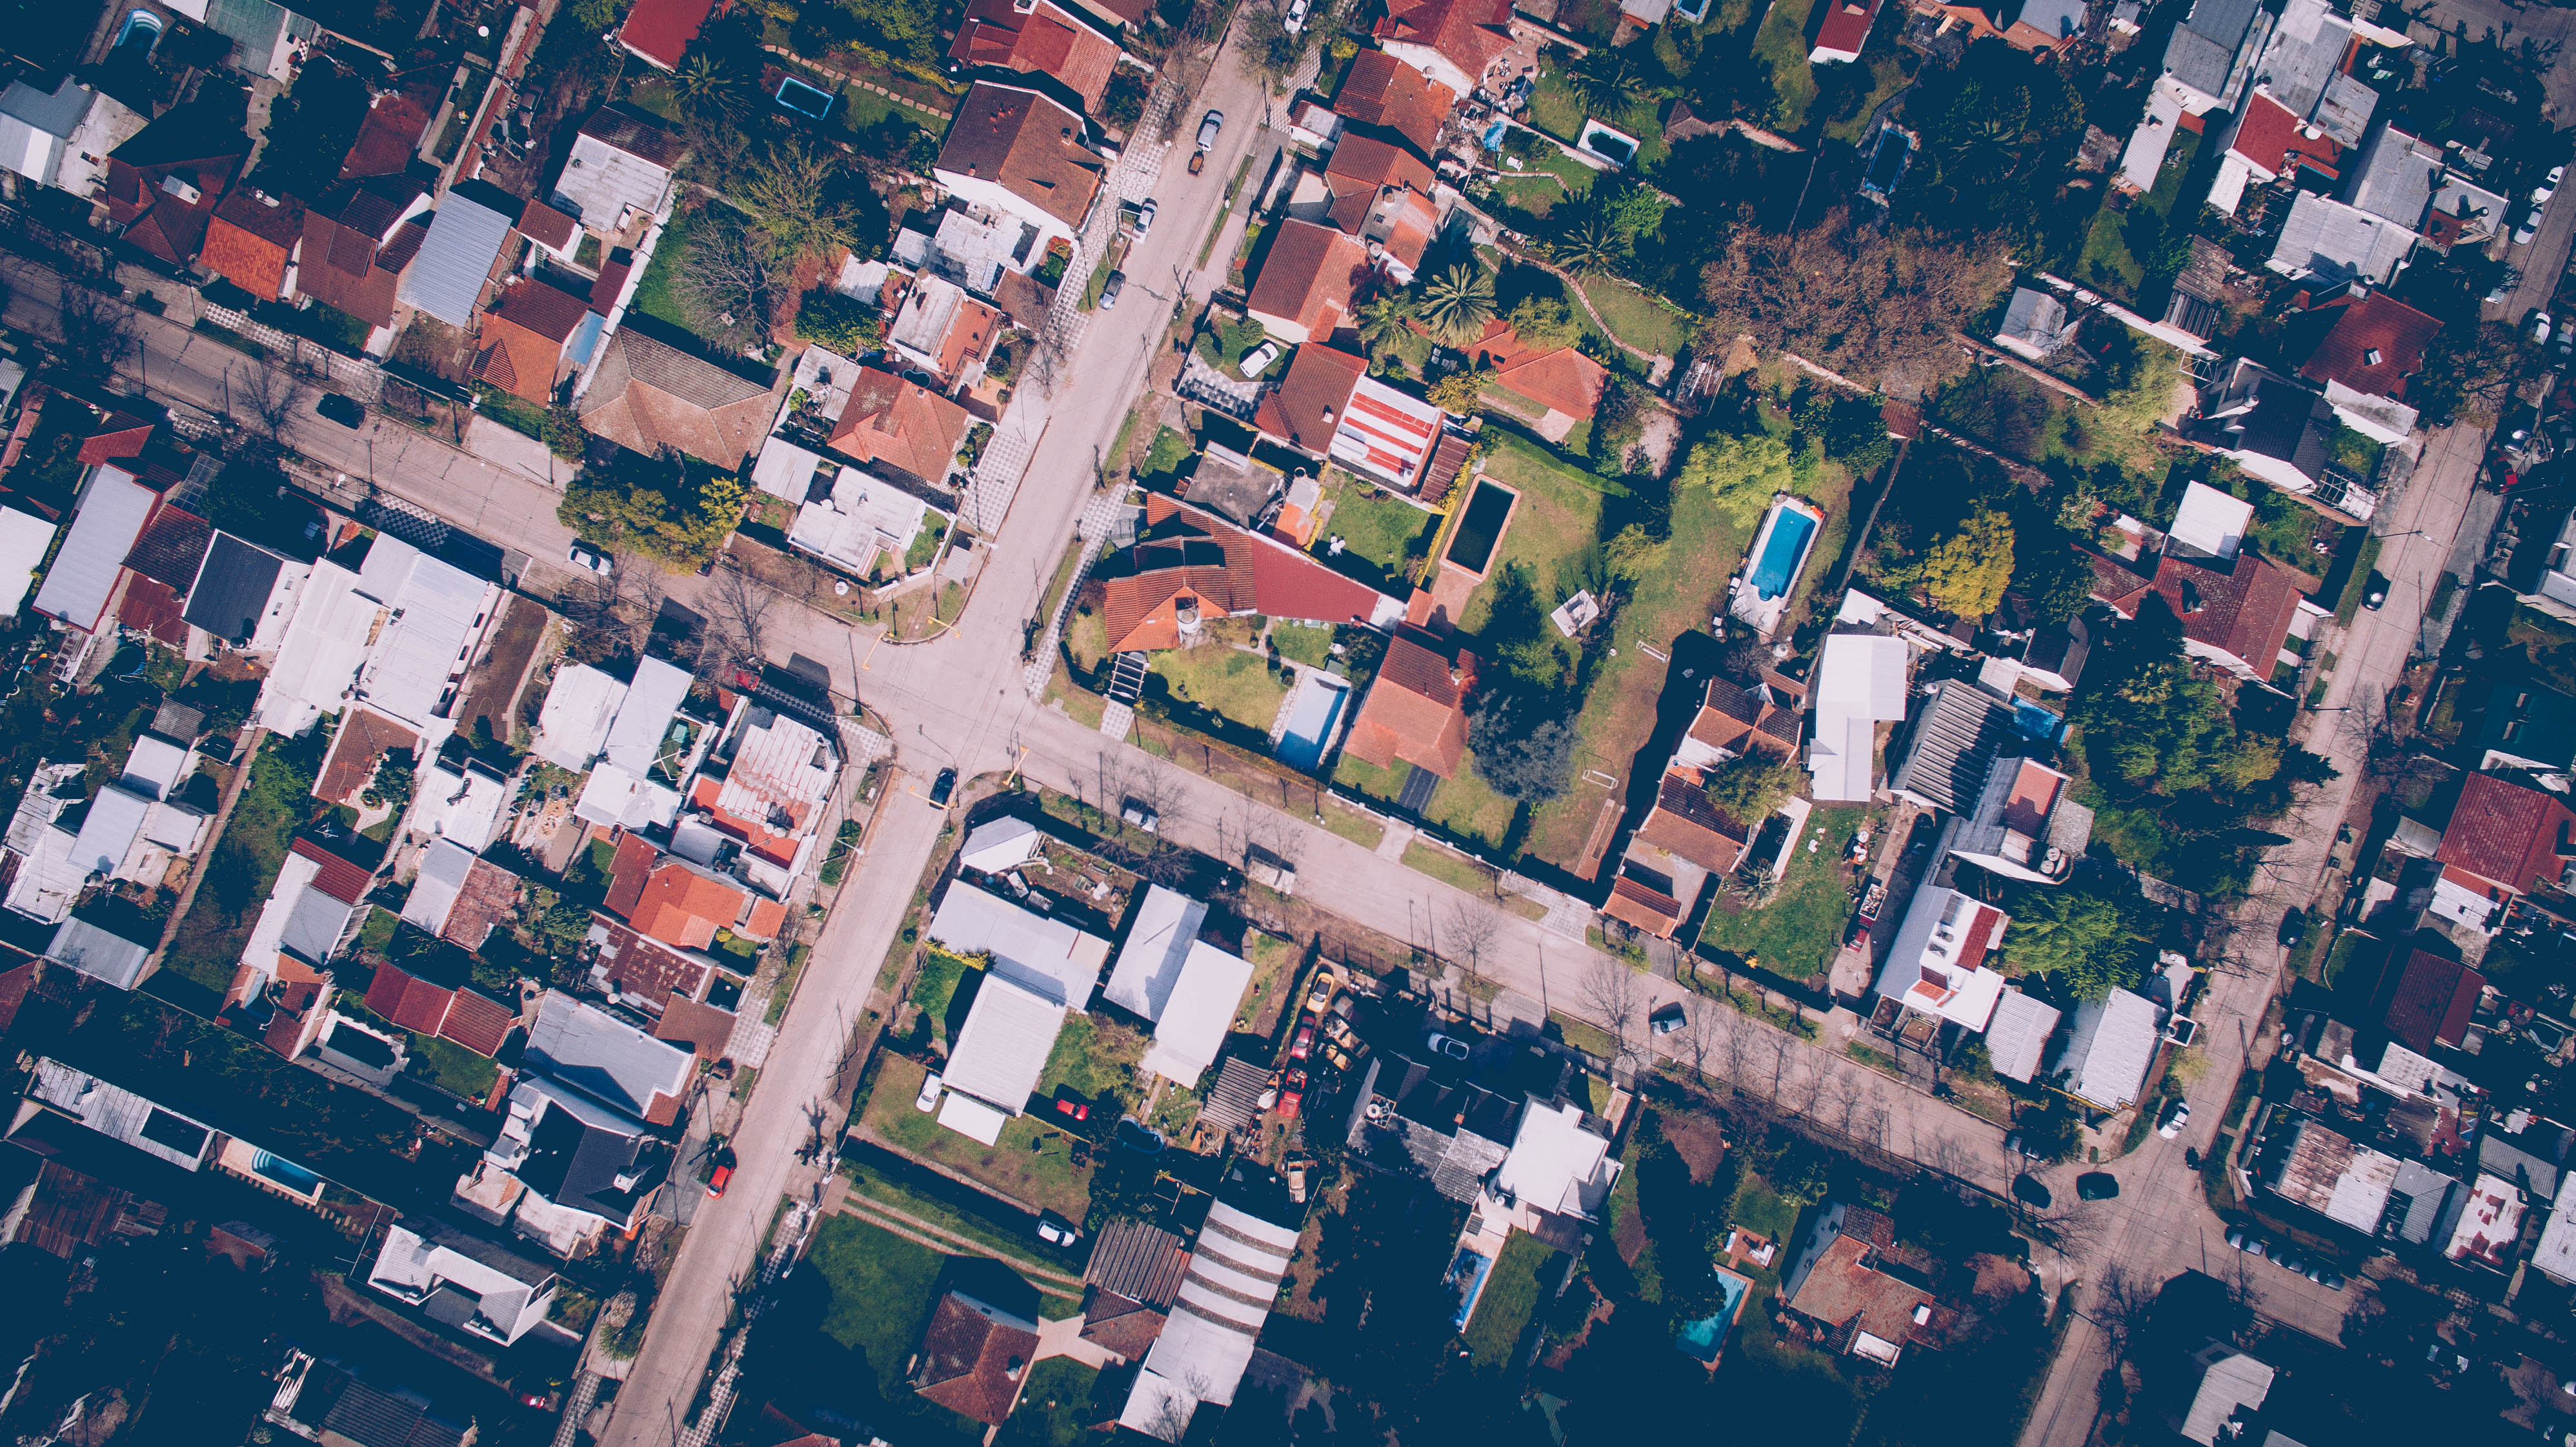
landscape, architecture, road, skyline, traffic, street, photography, town, building, city, skyscraper, urban, cityscape, downtown, travel, suburb, aerial, modern, tower block, trees, outdoors, houses, metropolis, neighbourhood, bird's eye view, aerial photography, urban area, residential area, human settlement, atmosphere of earth, metropolitan area